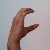
The image shows a hand gesture representing the letter 'C' in Indian Sign Language.